Answer in natural language. How many Beds are visible in the scene? Choose between the following options: 4, 2, 1, 3 or 0
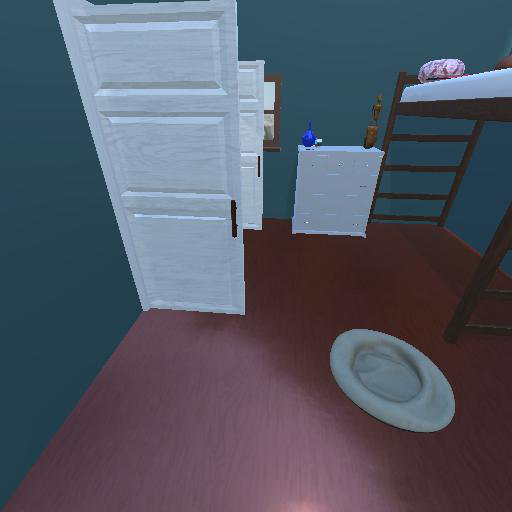
<answer>1</answer>